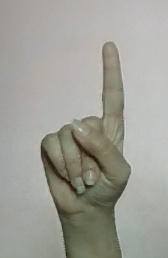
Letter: bb